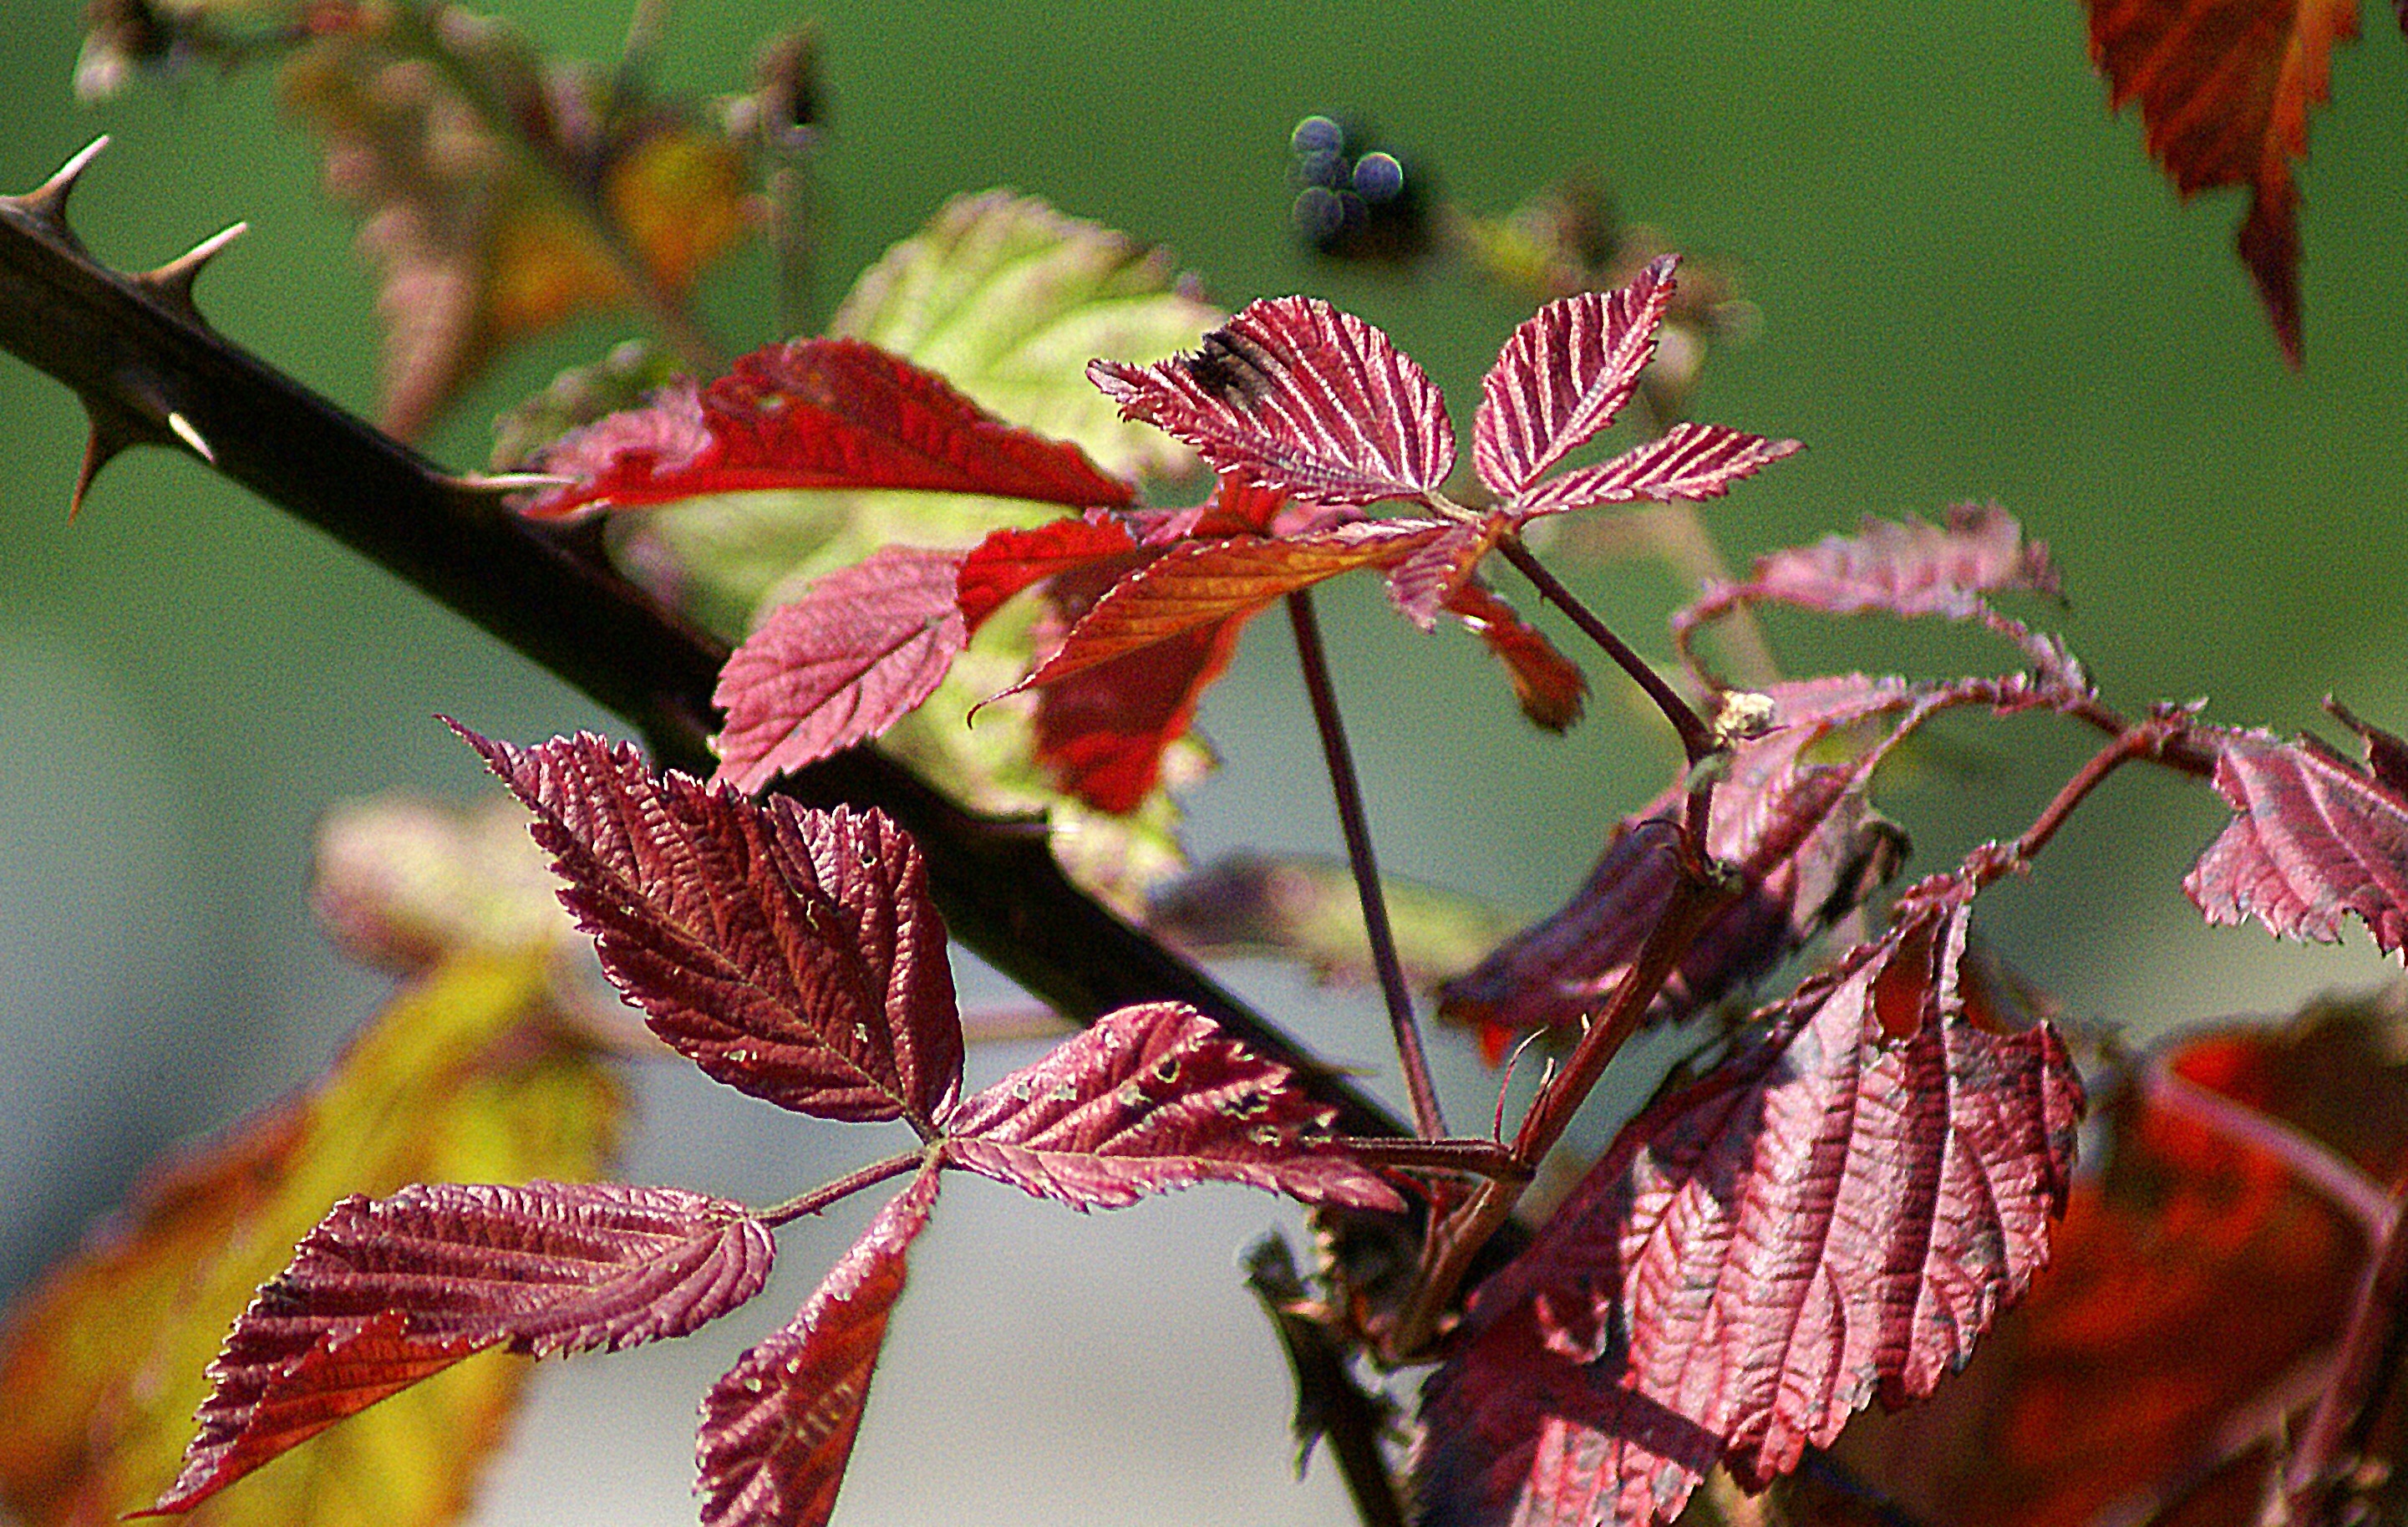
tree, nature, branch, blossom, prickly, plant, leaf, flower, wild, foliage, red, produce, autumn, botany, closeup, flora, season, blackberry, maple tree, twigs, sunny, colors, shrub, spikes, cycles, vanishing, macro photography, seasons of the year, clarity, flowering plant, the stem, discoloration, woody plant, land plant, the beasts of the field